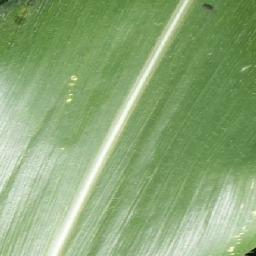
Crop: corn
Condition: (maize)_healthy